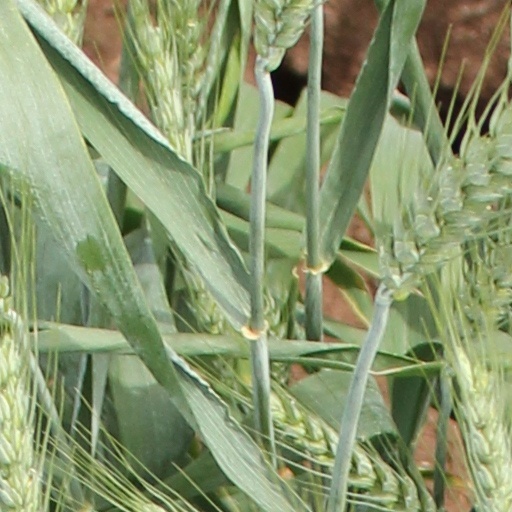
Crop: wheat